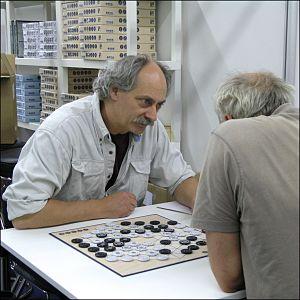
Kris Burm est un auteur de jeux de société belge. Il est spécialisé dans les jeux abstraits laissant peu ou pas du tout de place au hasard.